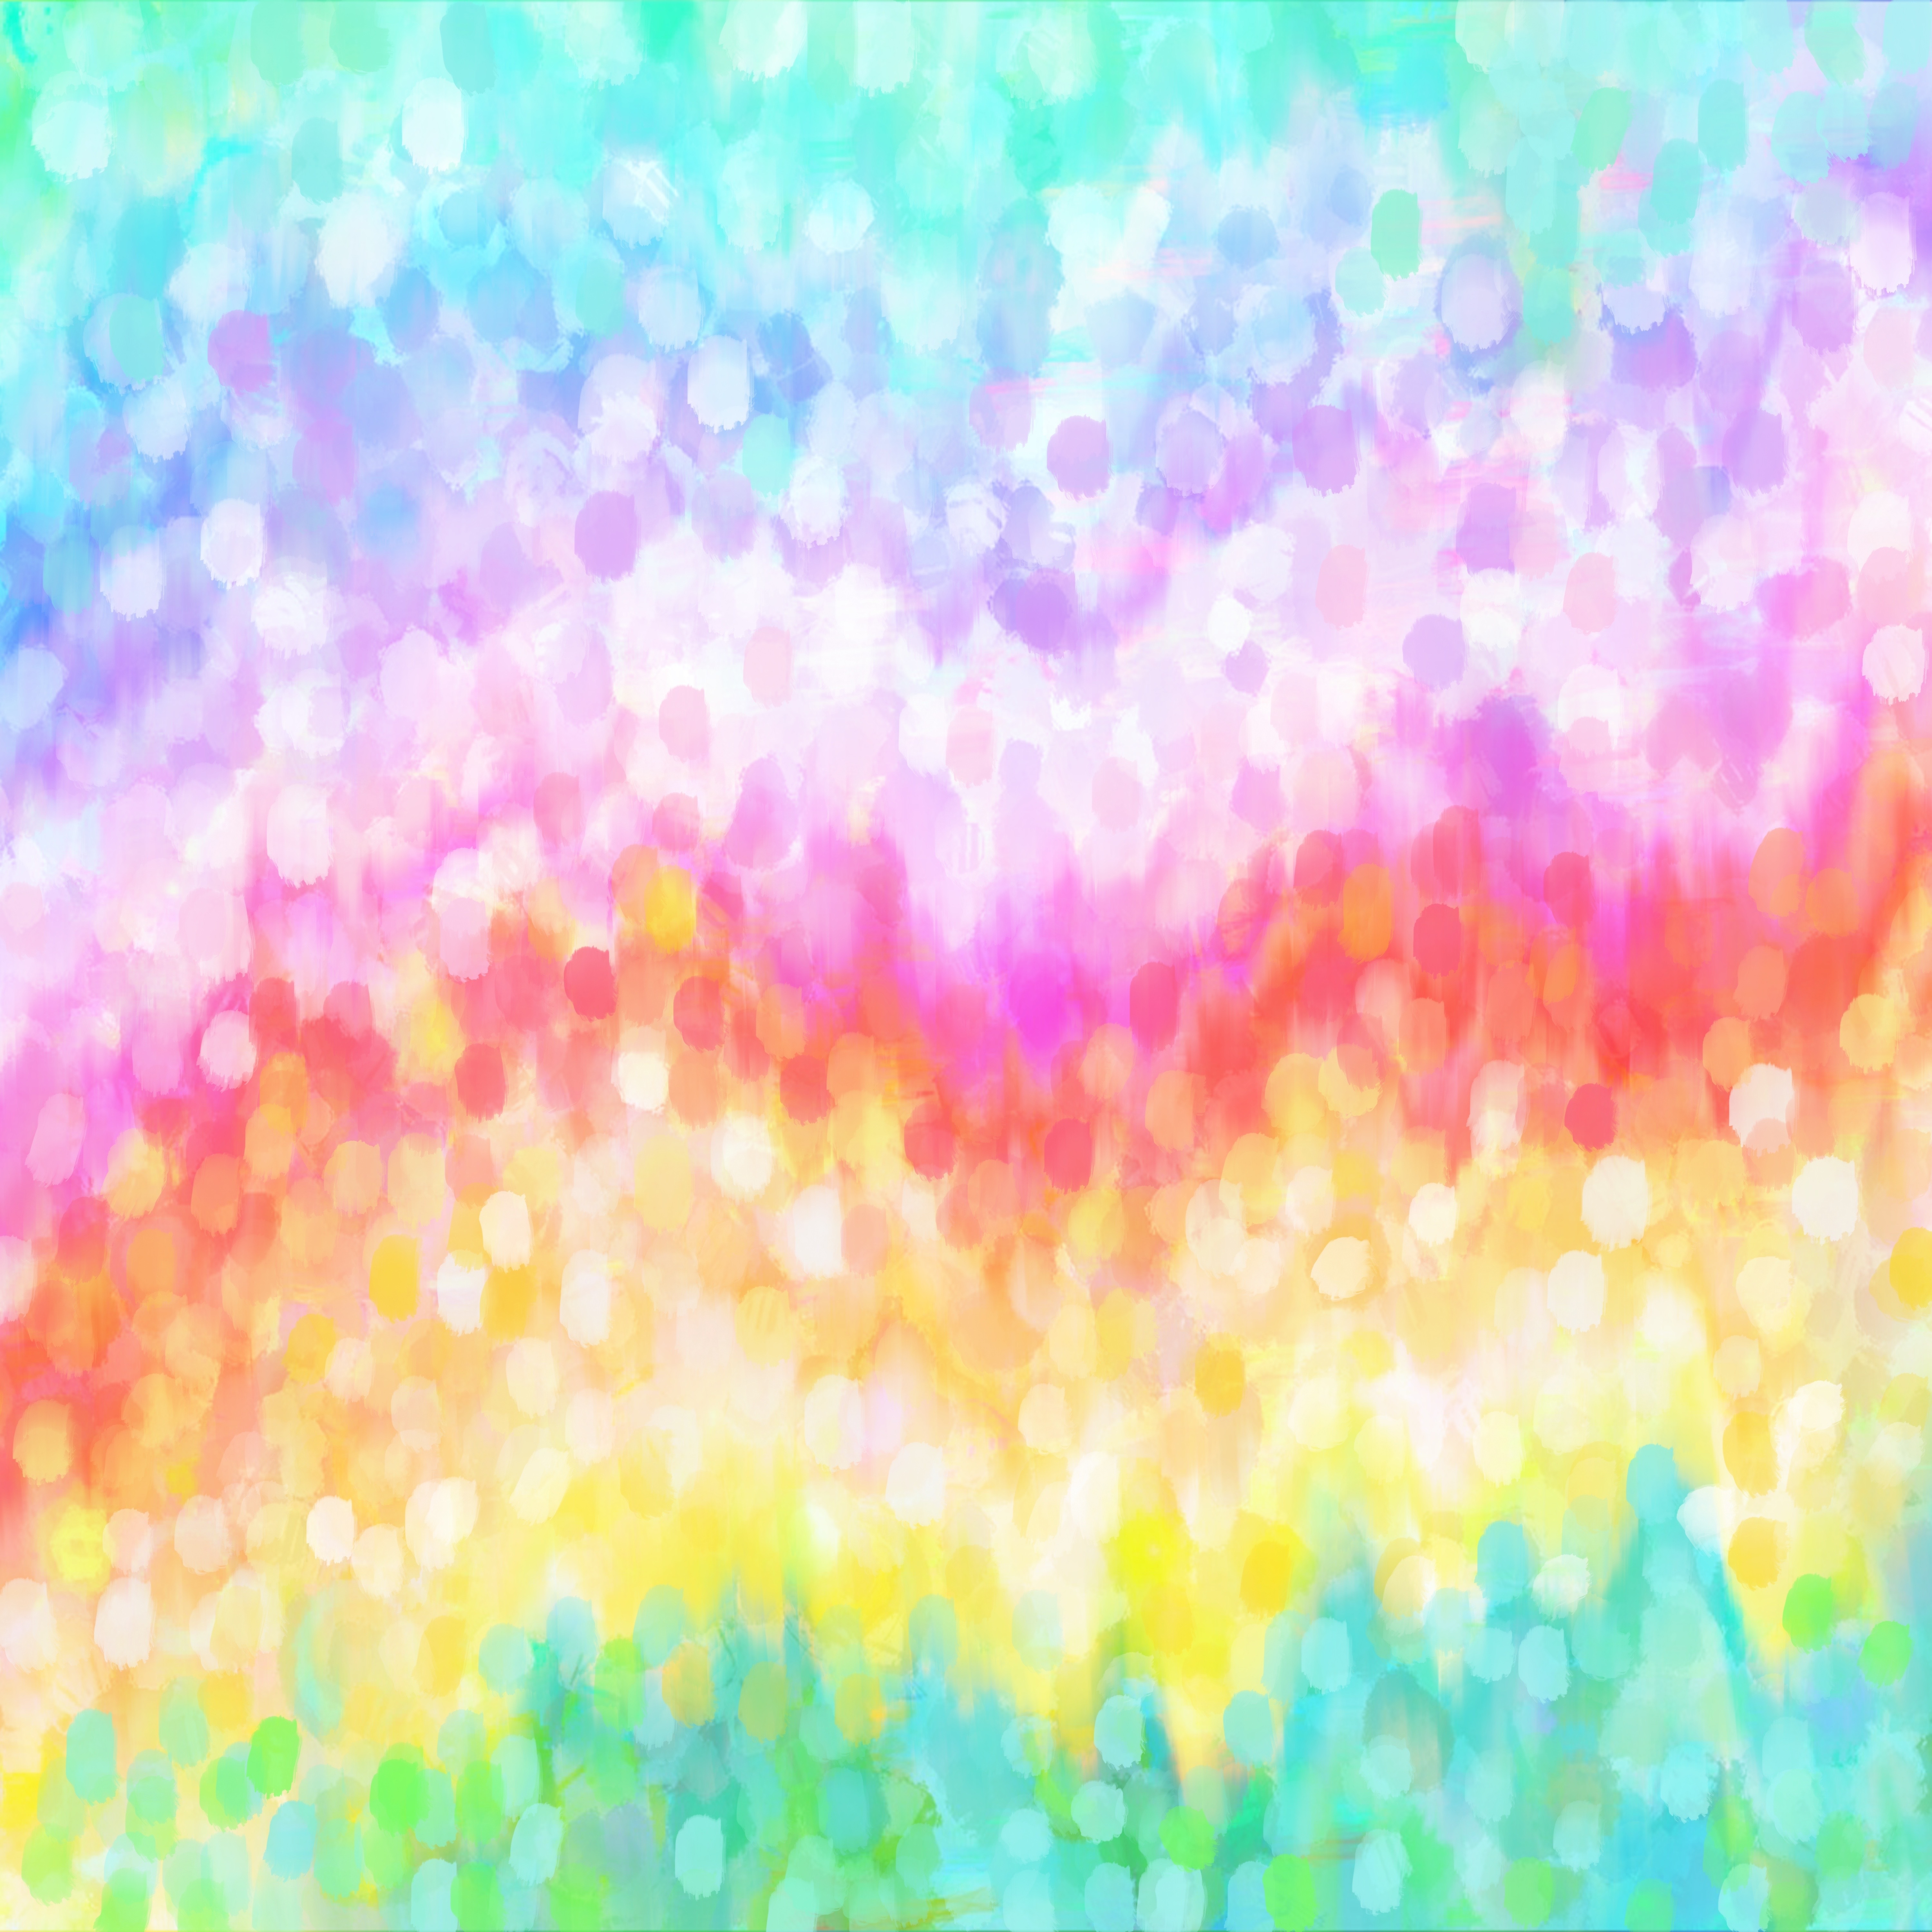
sky, sunlight, texture, flower, line, color, circle, painting, art, rainbow, background, colours, shape, backdrop, meteorological phenomenon, acrylic paint, colorful background, computer wallpaper, pontilism